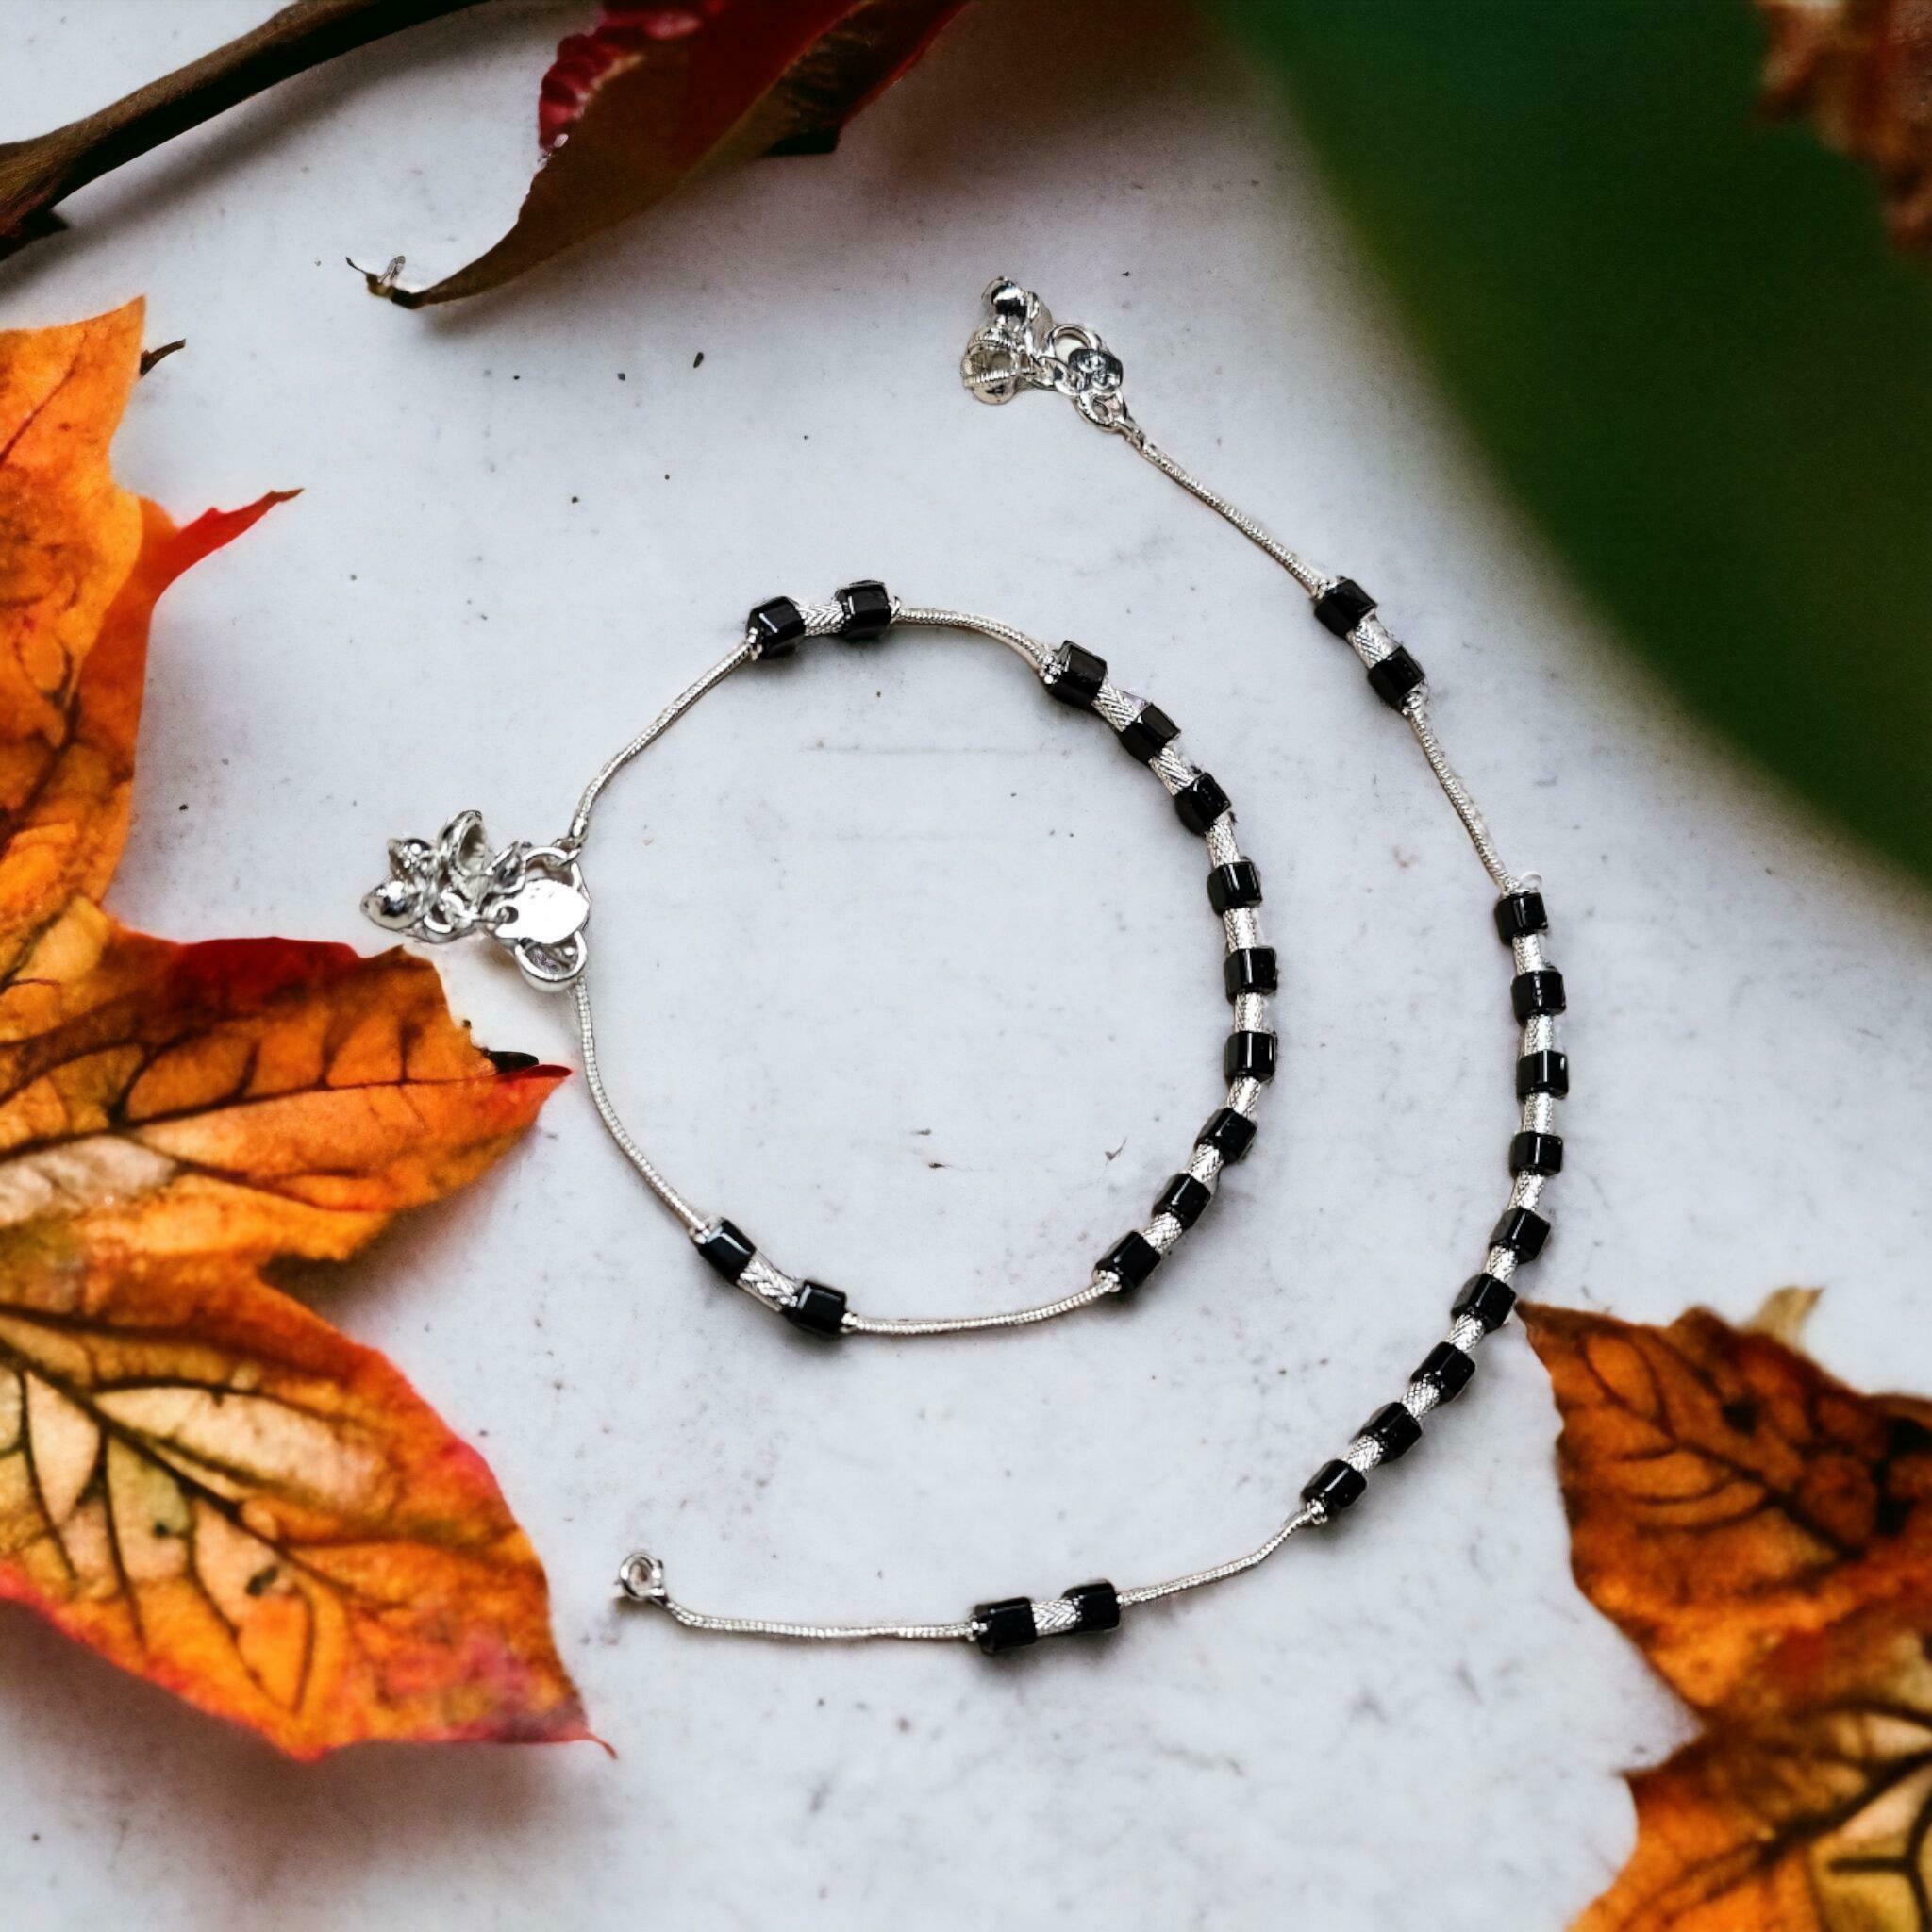
BR Ornaments A482 Alloy Anklet (Pack of 2)
Type: Anklet
Brand: BR Ornaments
Price: Rs. 279
 This silver anklet looks good with all indian outfitsor traditional outfits suitable girls and women of all ages. grab this pair of anklets, you will feel stylish ankle and shining silver anklet will make beautiful, you must buy the sns traders anklets you will never go wrong with the latest design, fancy anklets in silver jewellery.